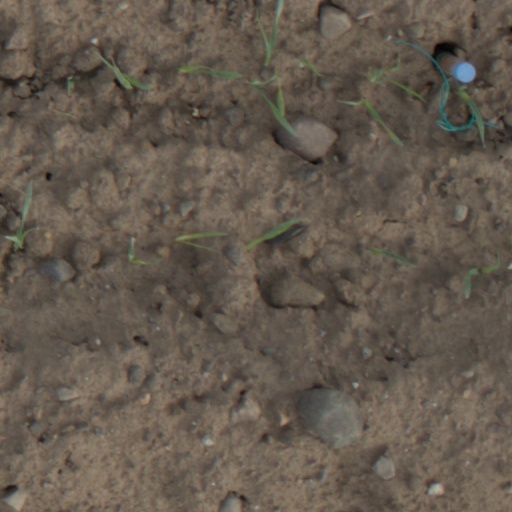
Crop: wheat